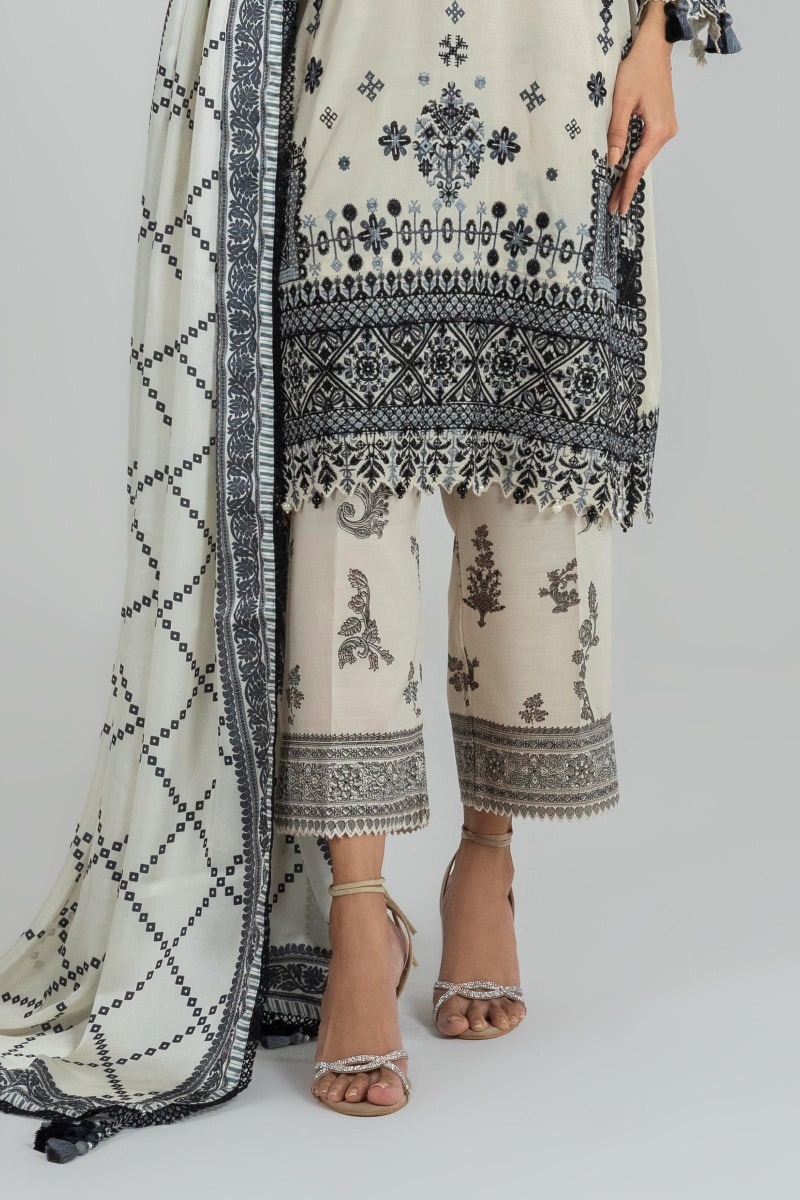
ivory multi embroidered salwar suit